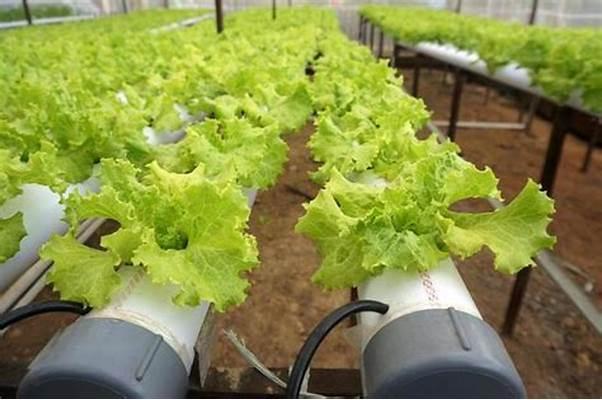
Mfumo wa kilimo cha [cs ] hydroponic [cs] ambapo mimea inakuwa kwenye mabomba meupe yenye matundu . Kila mmea unamajani mabichi yaliyo stawi vizuri yakiashiria afya na ukuaji mzuri. Mabomba hayo yamepangwa kwa safu ndefu na kuunda mistari ya mimea inaonekana kuendelea mbali.